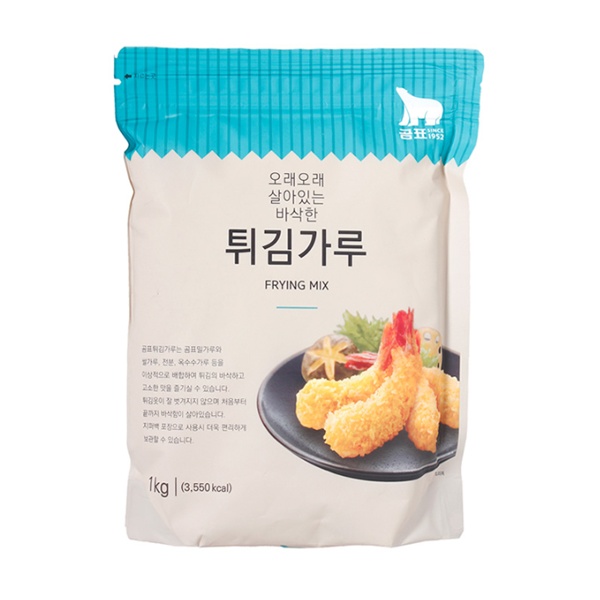
대한제분 곰표 튀김가루 1kg
Brand: 대한제분
Category: Food, Beverages & Tobacco > Food Items > Cooking & Baking Ingredients > Batter & Coating Mixes